Pontifical University of Saint Thomas Aquinas

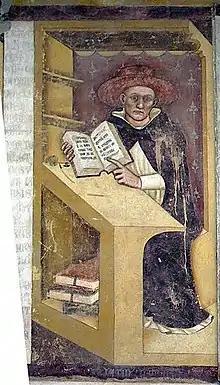
Latino Malabranca Orsini by Tommaso da Modena, 1352

The so-called "lectura romana" or "alia lectura fratris Thome", a "reportatio" of the second commentary on the Sentences of Peter Lombard dictated by Aquinas at the Santa Sabina "studium provinciale", may have been taken down by Jacob of Ranuccio while a student of Aquinas there from 1265 to 1268. Jacob later was lector at Santa Sabina and served in the Roman Curia being made bishop in 1286, the year of his death.